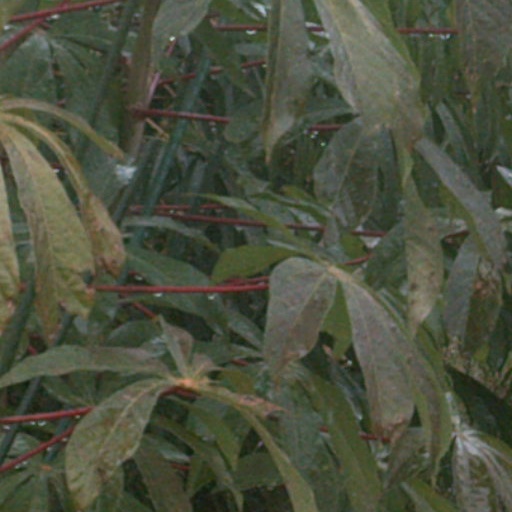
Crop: cassava